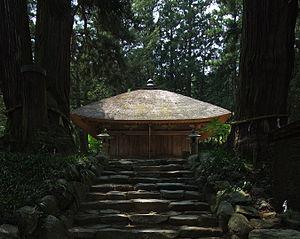
Cette liste présente les structures du Japon datant de l'époque de Heian qui sont désignées biens culturels importants.
Le Kōzō-ji est un temple bouddhiste fondé en 819 à Kakuda, préfecture de Miyagi au Japon. Érigé par la femme de Fujiwara Shuei en 1177, l'amida-dō est la plus ancienne construction de la préfecture. Il est désigné bien culturel important en 1908. La statue en bois de 273 cm de haut d'Amida Nyorai assis sur un trône de lotus et créée selon la technique yoseki-zukuri, est désignée bien culturel important en 1927.